Huvrat ehl Sheikh

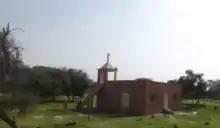
A snapshot of a mosque afternoon

Hovratt ehl Cheikh Sid'Elemine is a village and commune in Mauritania.